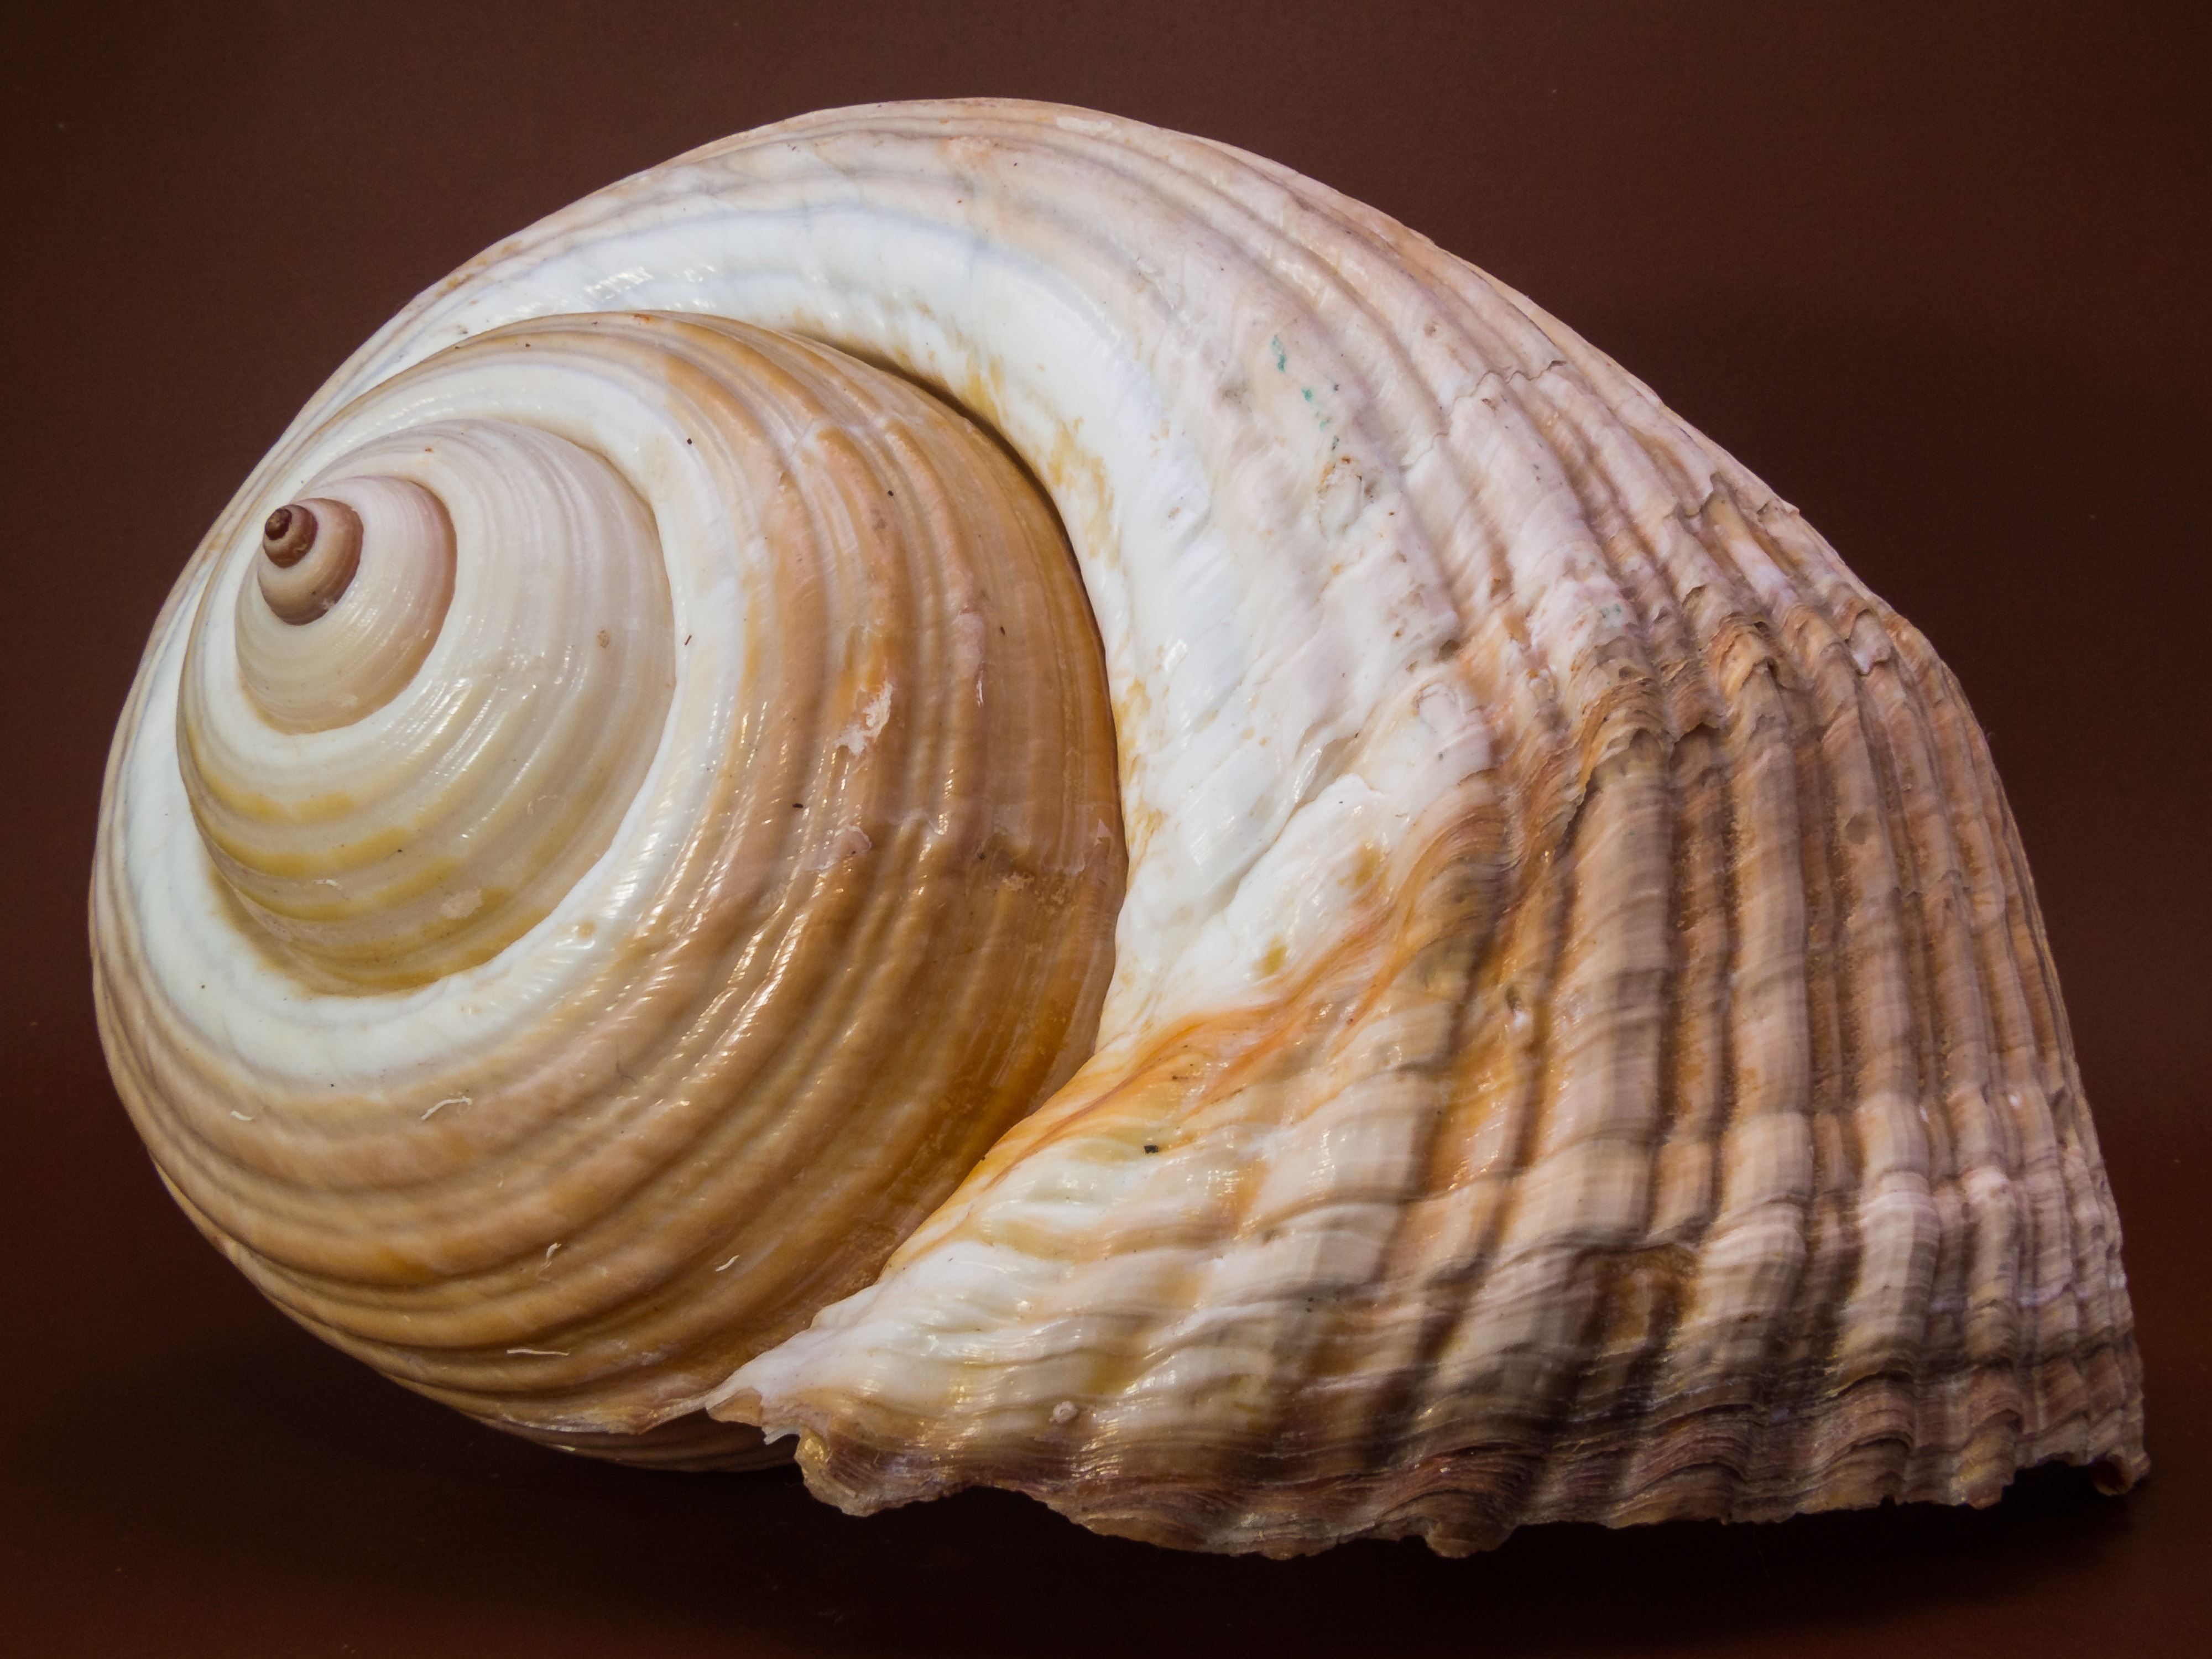
wood, food, close, shell, invertebrate, seashell, clam, conch, close up, snail, cockle, molluscs, schnecken, sea snail, clams oysters mussels and scallops, snails and slugs, nautilida